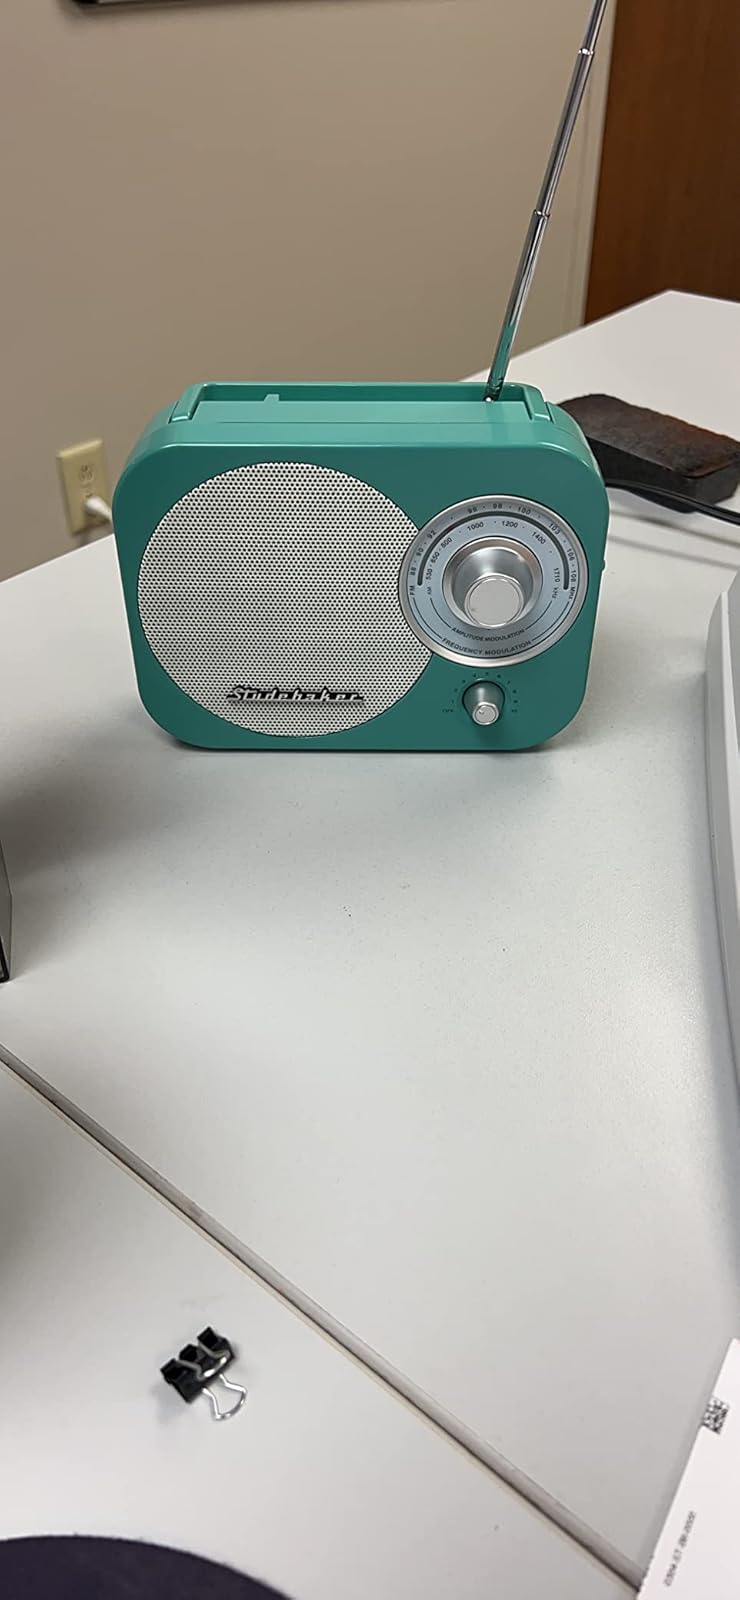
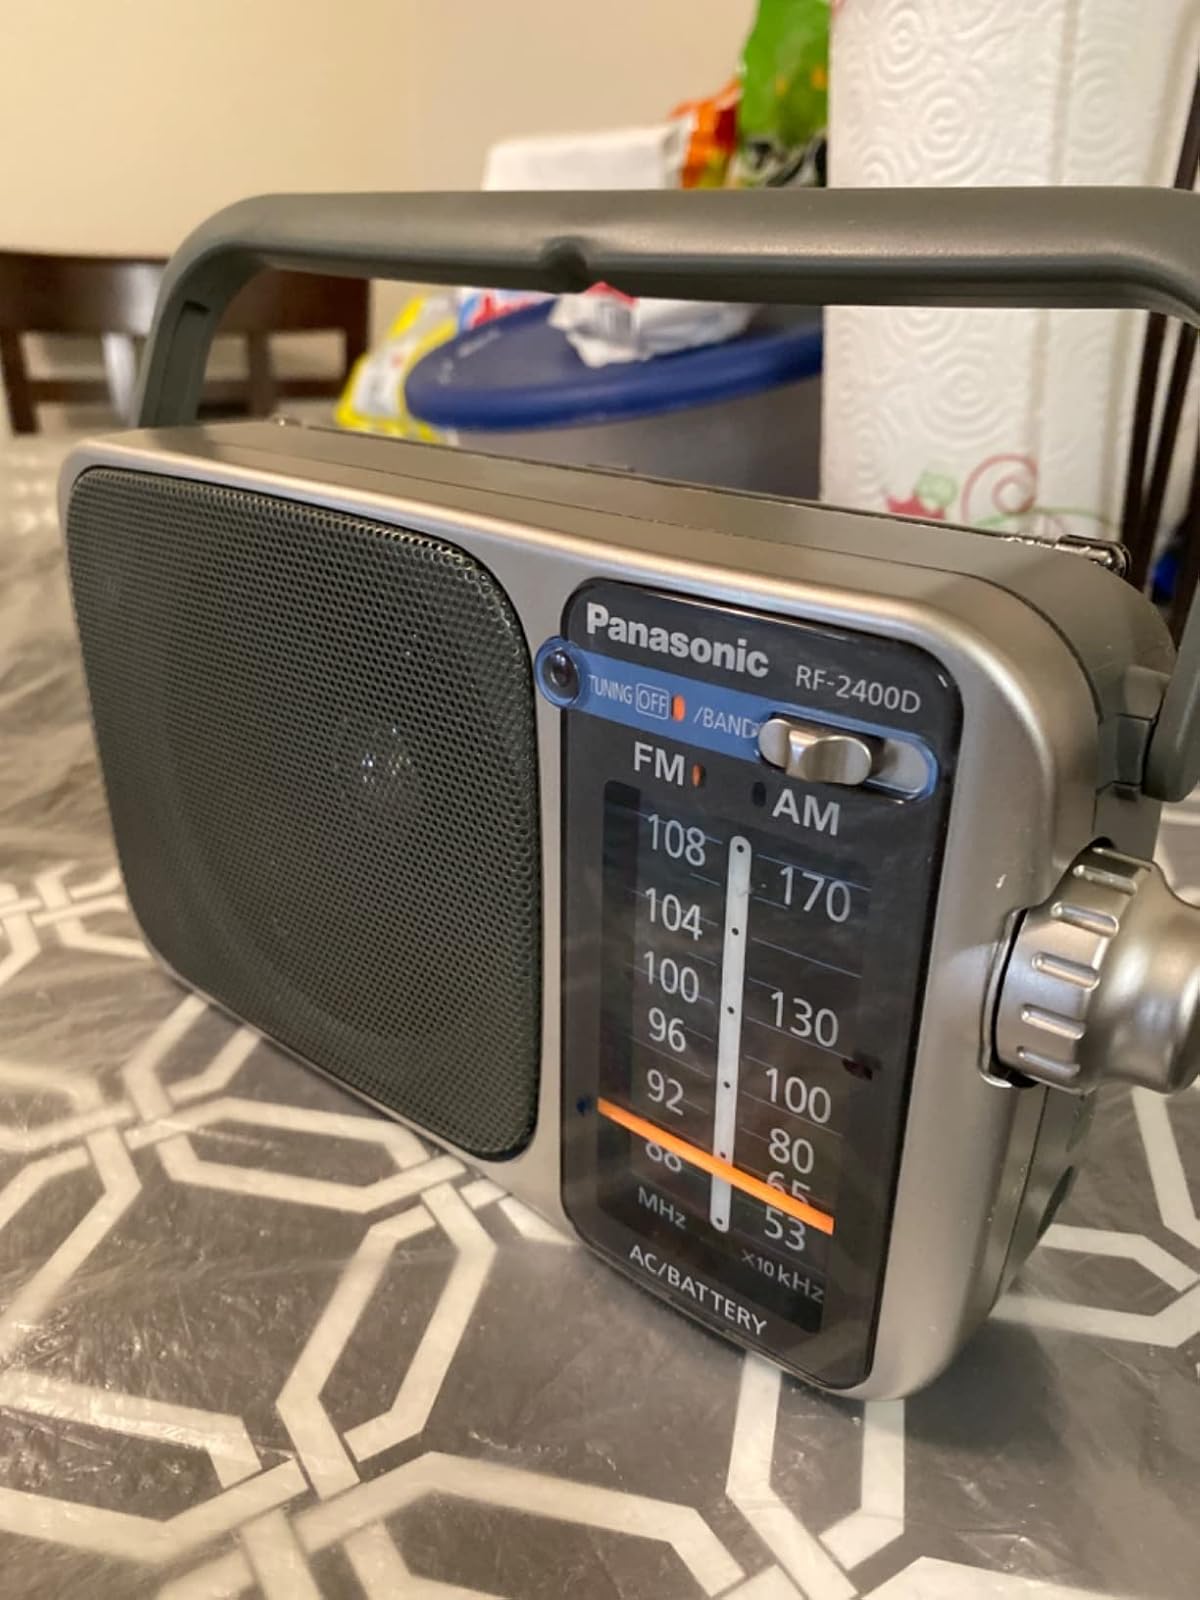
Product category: radio
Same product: no